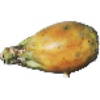
Label: Cactus fruit 1